Industrial sector in Ethiopia

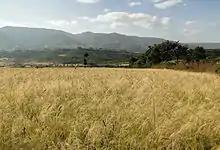
Teff field near Mojo, Oromia Region

Over 50%, agriculture comprises the largest industry sector in Ethiopia. The government undertakes both large-scale and small-scale farming, leading to high production of livestock products (milk, egg and meat) beverages, leather and textiles industry. Other goods are apparel, leather goods, and finished meat products for export and domestic purposes. About 60% Ethiopian labor population deployed to cash crop farming sector, which include spices, coffee, tea, cut flowers, honey, cotton, wheat, oilseeds, khat, beeswax, vegetables, fruits and pulses. The high-value oil seeds cultivated in Ethiopia for exports accounted $446 million while fruits and vegetables accounted $538 million in 2017.